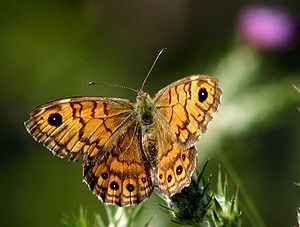
Vejrandøje
Vejrandøje.